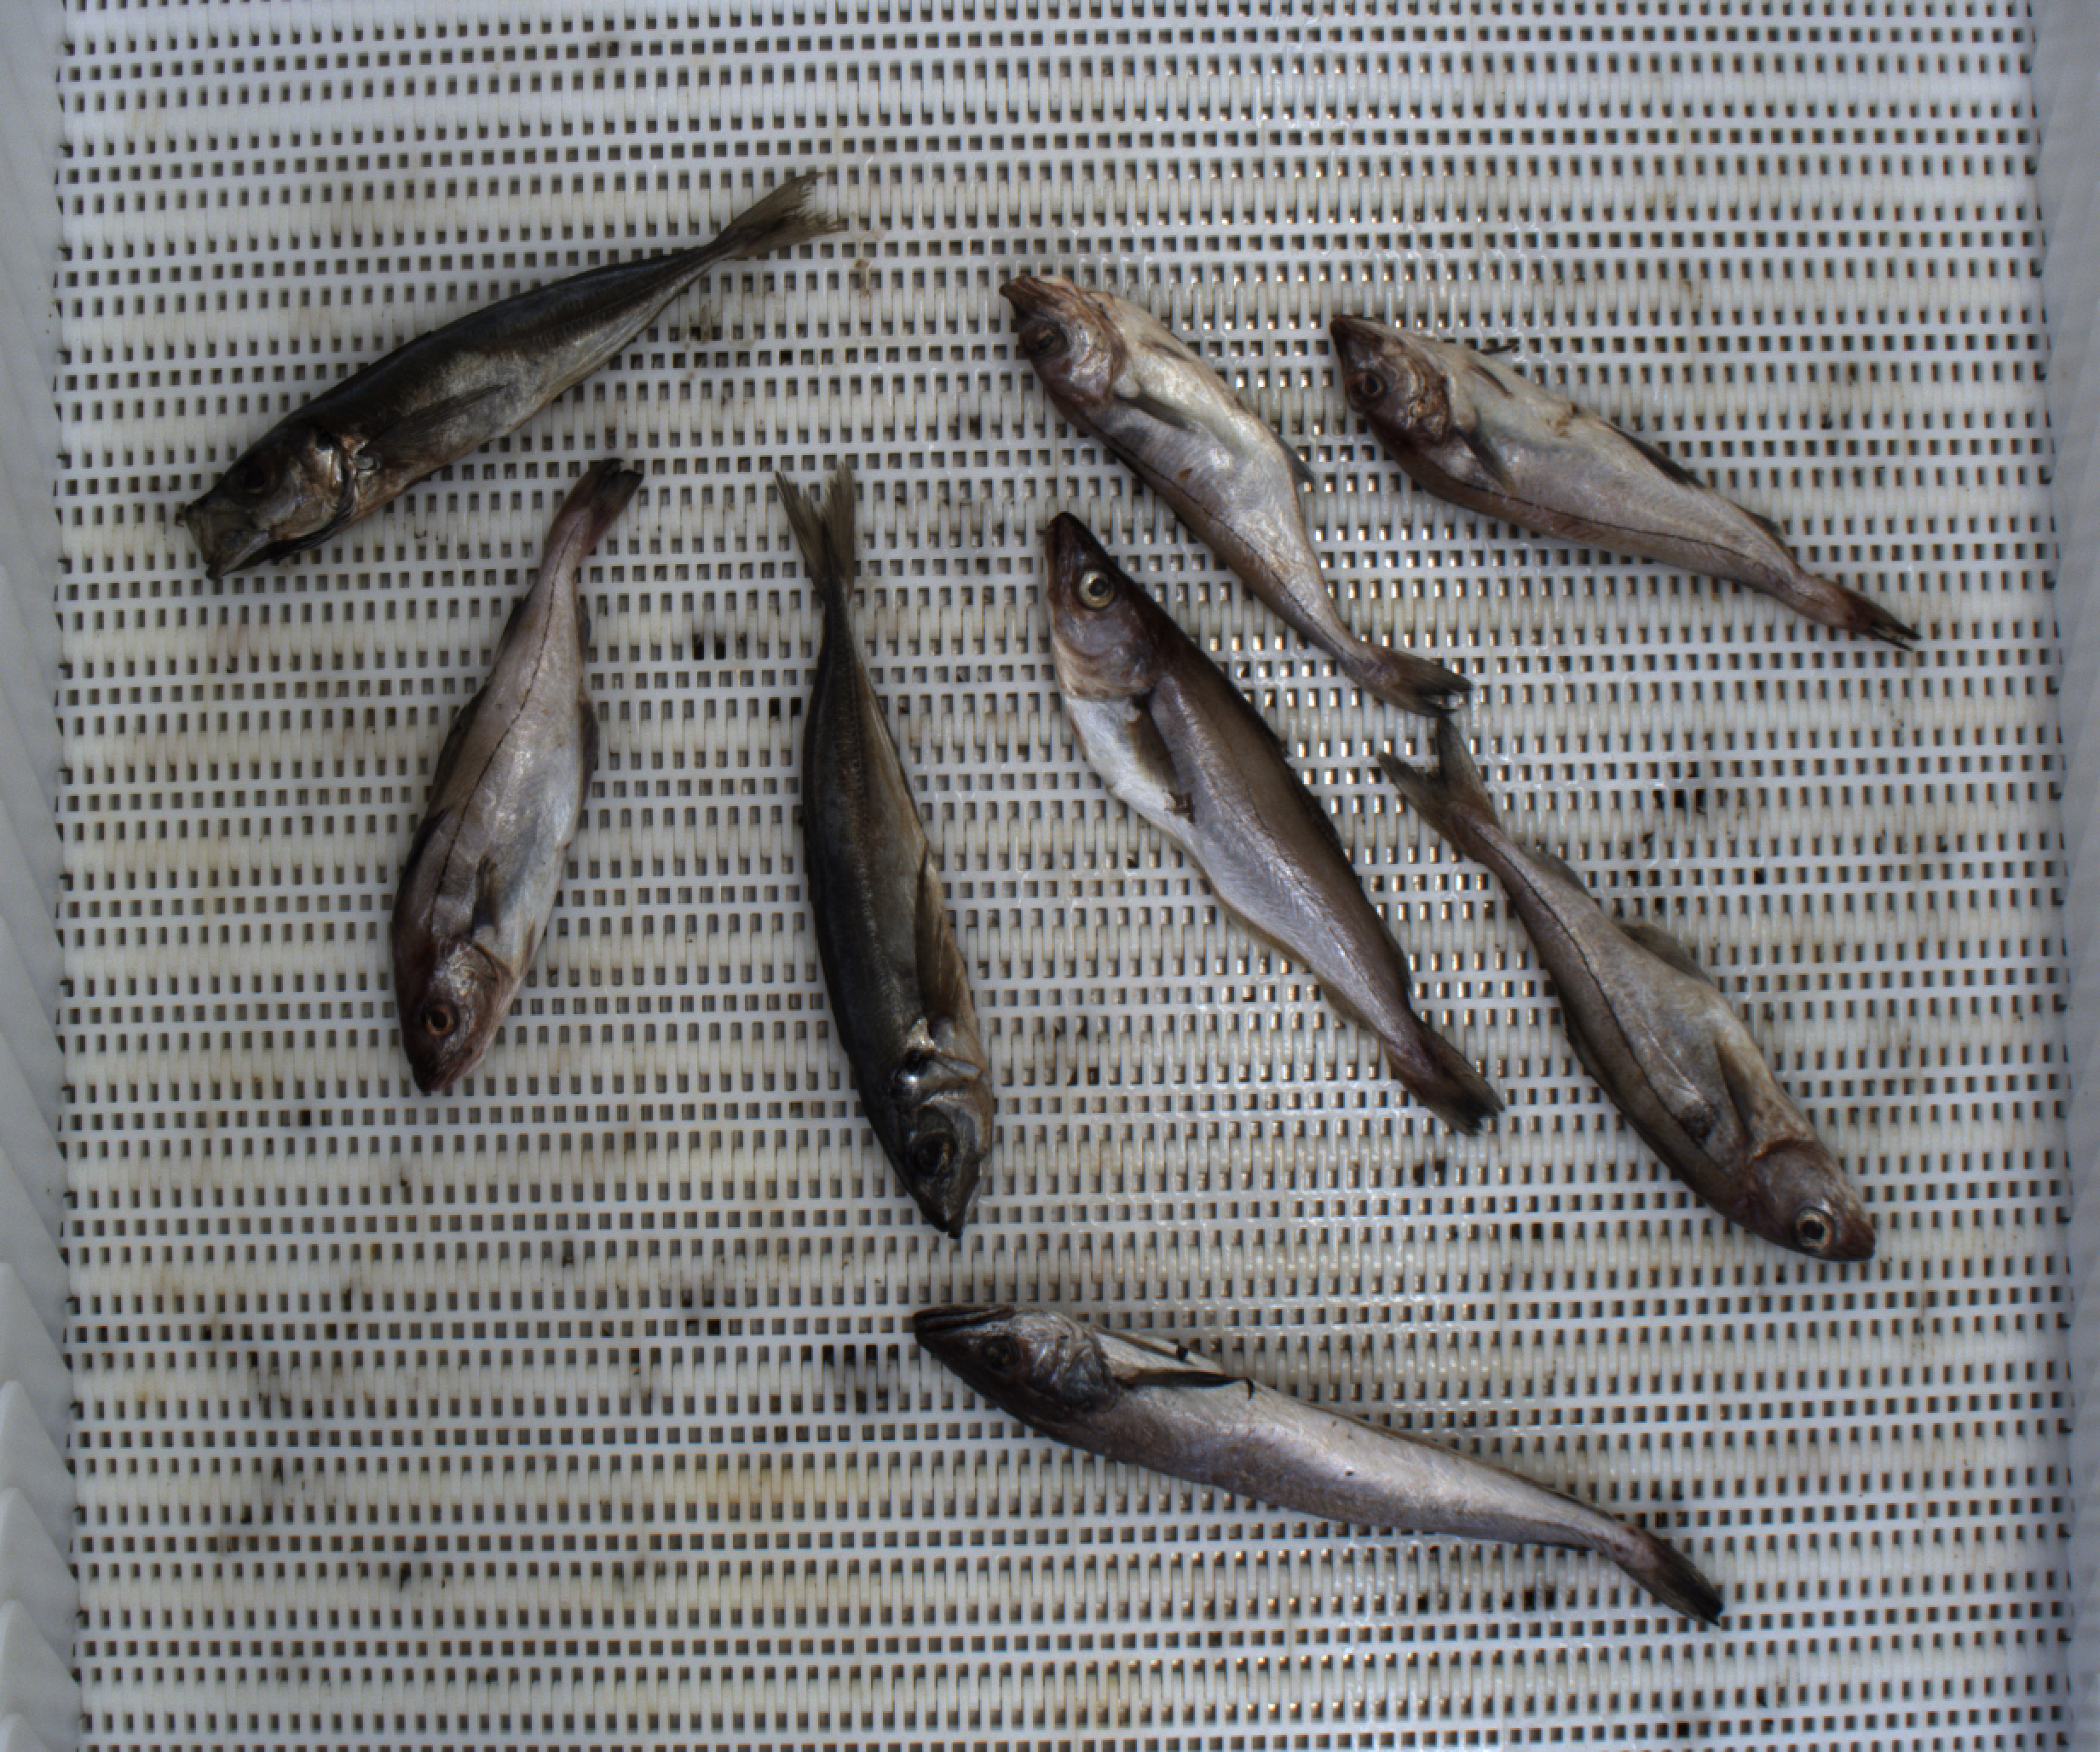
Total fish: 8
Cod: 0
Haddock: 4
Whiting: 1
Hake: 1
Horse mackerel: 2
Saithe: 0
Other: 0